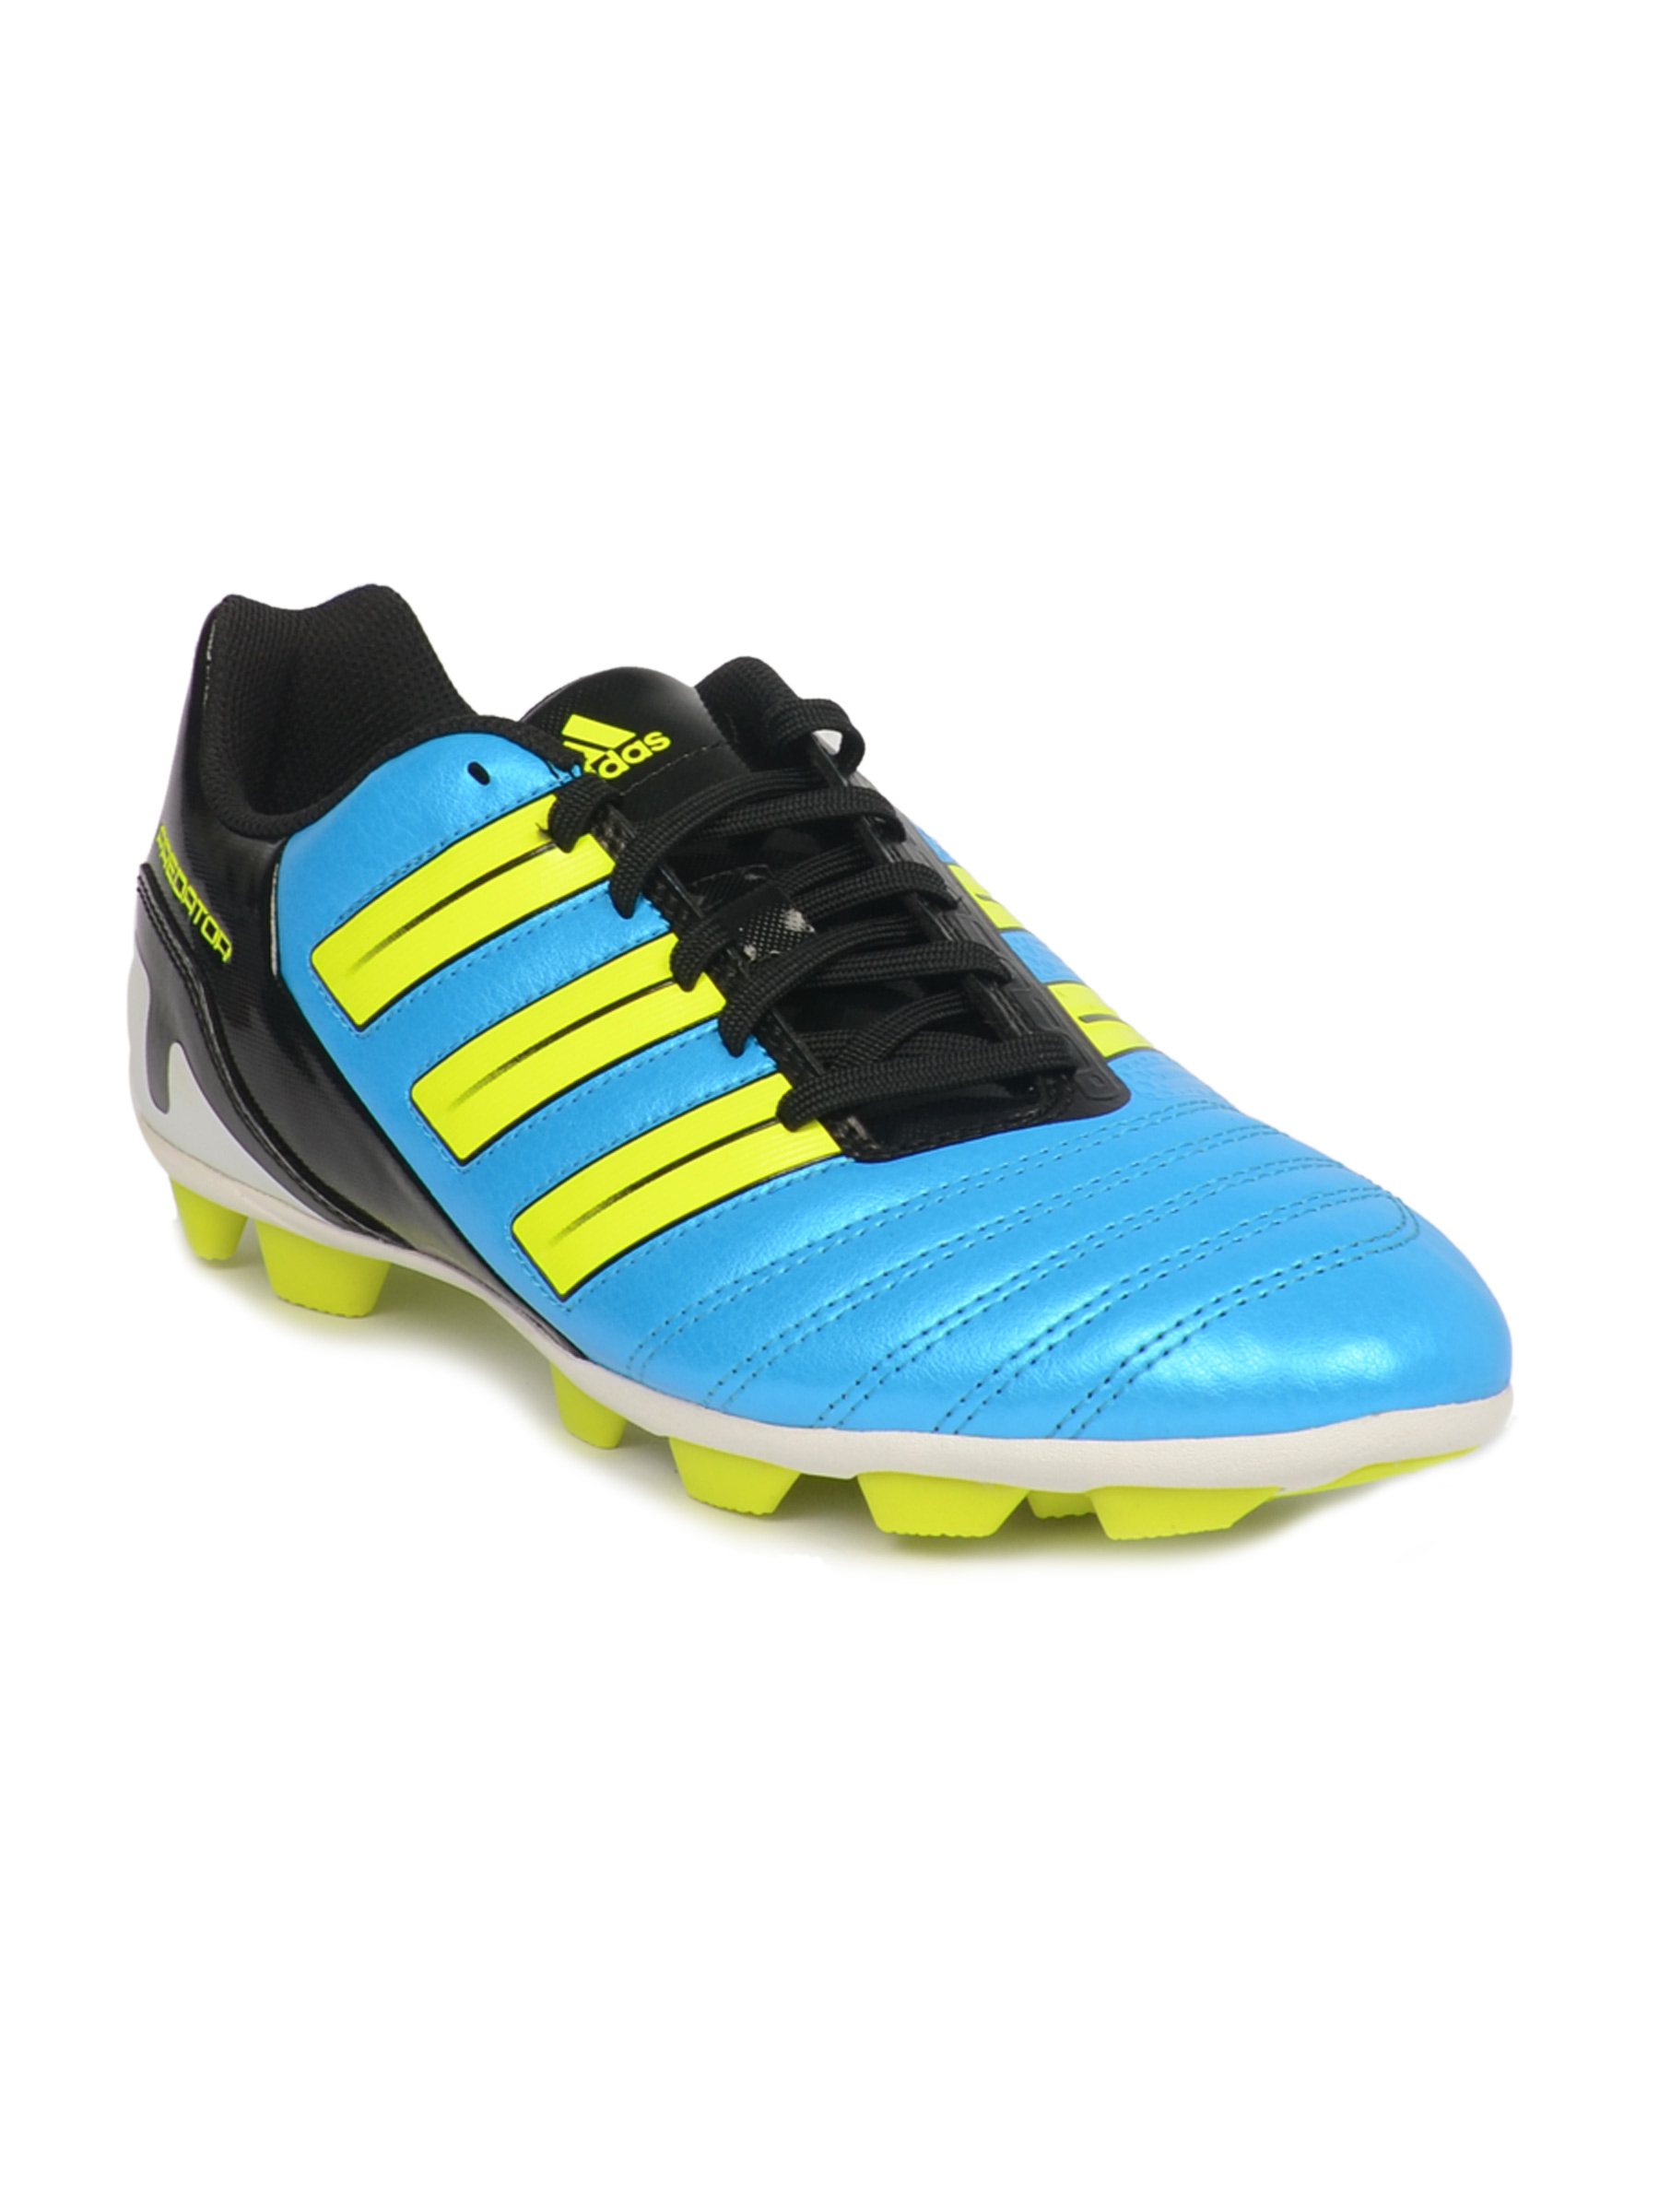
ADIDAS Men Predito Trx HG Blue Sports Shoes
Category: Footwear / Shoes / Sports Shoes
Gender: Men
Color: Blue
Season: Fall 2011
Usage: Sports